Early life of Pedro II of Brazil

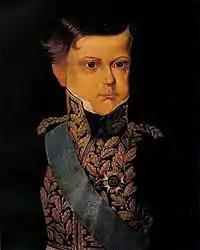
Pedro II at age 6 in a portrait sent to his grandfather, Francis II, 1832.

Pedro I invited "Dona" Mariana de Verna Magalhães Coutinho (later Countess of Belmonte in 1844) to take the position of "aia" (supervisor) to his son. Mariana de Verna was a Portuguese widow who was considered a cultured, honorable and kindly woman. Pedro II called her ""Dadama"" as he did not pronounce the word "dame" correctly as a child. However, he would continue calling her in this way into adulthood, though out of affection and treating her as his surrogate mother. As was the custom of the time, he was not nursed by his mother. Instead, a Swiss immigrant from the "Morro do Queimado" colony ("Burnt Hill", now Nova Friburgo) by the name of Marie Catherine Equey was chosen as his wet nurse.